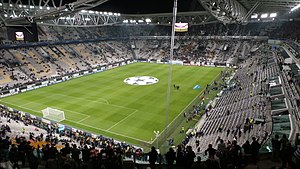
Juventus Stadium
Juventus Stadium er Italiens, samt Juventus' hjemmebane. Stadium er et stadion kun med siddepladser, bygget til fodbold. Det ligger i Torino i Italien og huser Serie A-klubben Juventus FC.